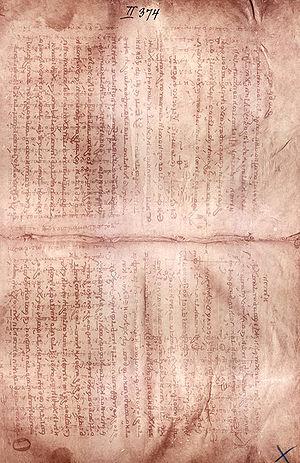
Le palimpseste d'Archimède est une des plus anciennes copies d'un ouvrage écrit par le mathématicien, physicien et ingénieur grec Archimède de Syracuse. Un palimpseste est un manuscrit écrit sur un parchemin usagé, dont les caractères ont été effacés afin de pouvoir réutiliser le parchemin, qui était rare et coûtait cher à l'époque. Le texte originel d'Archimède, recopié au Xᵉ siècle, a ainsi été gratté par un copiste qui a réécrit par-dessus un livre liturgique grec, dans la seconde moitié du XIIᵉ siècle ou dans la première moitié du XIIIᵉ siècle.